Verena Tunnicliffe

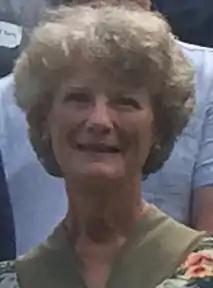
Verena Tunnicliffe in 2018

Verena Julia Tunnicliffe is a Canadian Marine Biologist and Professor of the University of Victoria. Since 2002, she has held the position of Canada Research Chair in Deep Ocean Research. Her research on hydrothermal systems helped establish Canada's first Endeavor Hot Vents Marine Protected Area. Her research has also led to the discovery of over 80 new species of marine life.